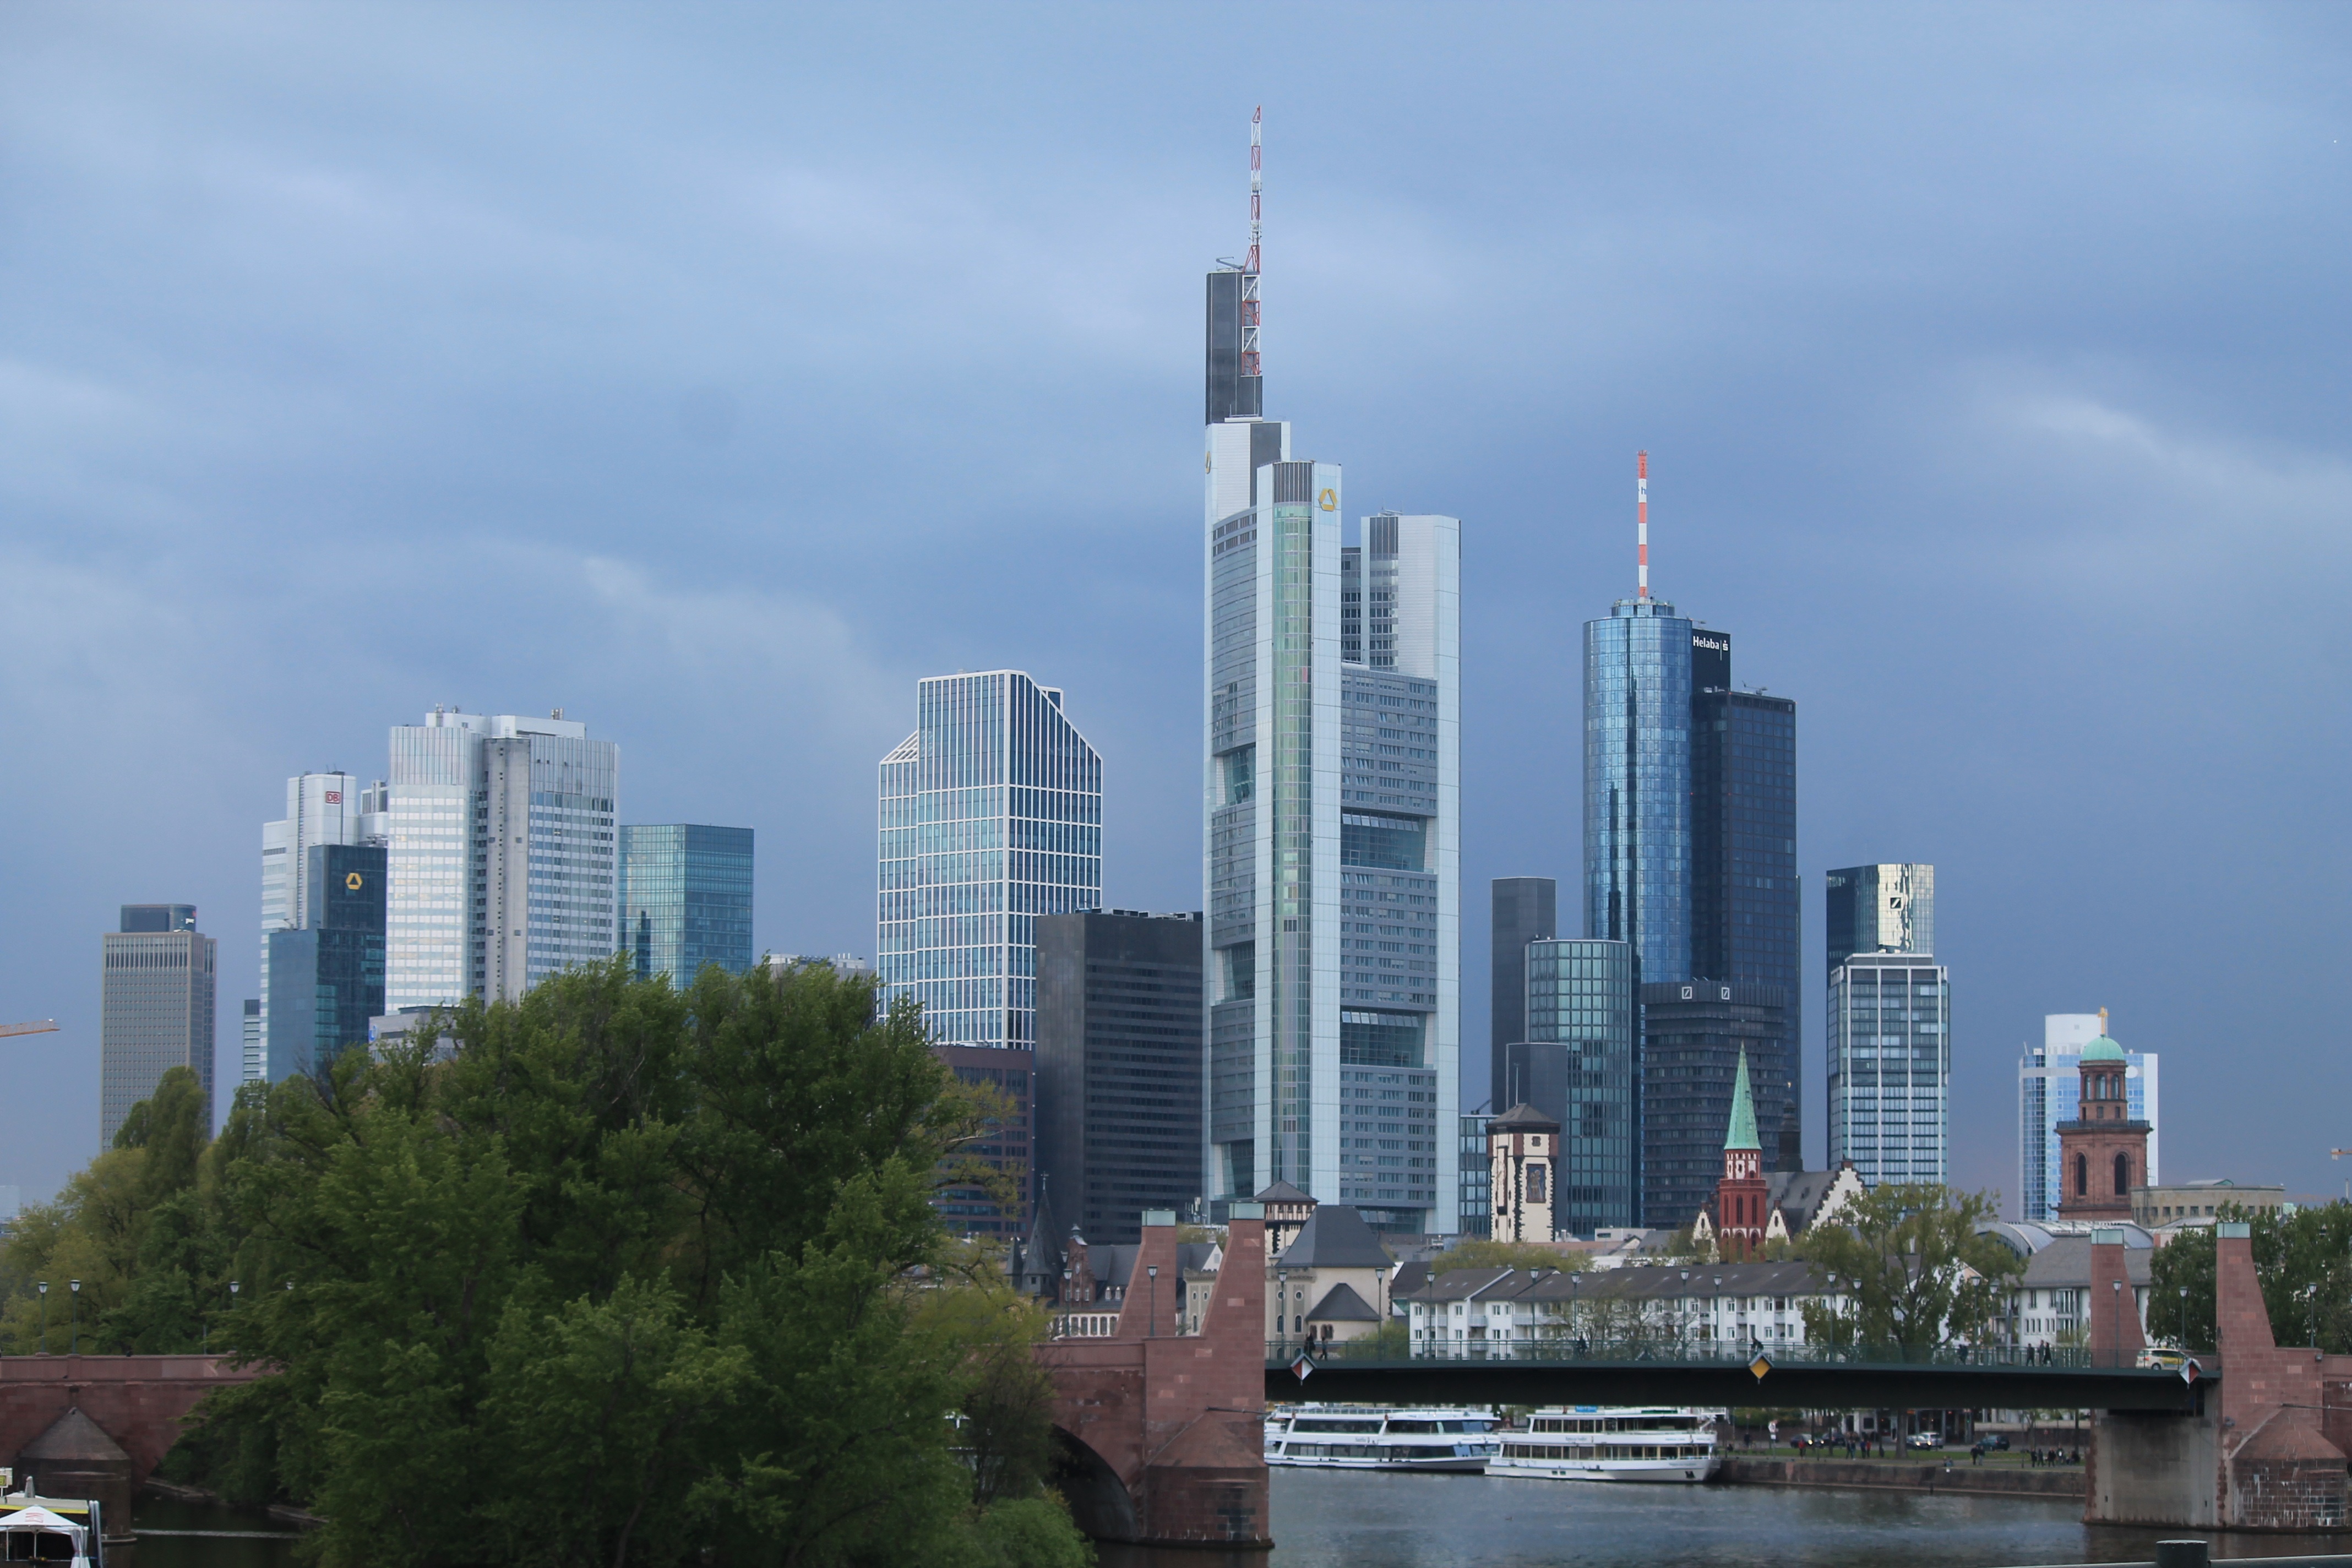
horizon, architecture, sky, skyline, view, city, skyscraper, river, cityscape, downtown, tower, landmark, tower block, clouds, skyscrapers, outlook, gloomy, main, banks, frankfurt am main germany, frankfurt, metropolis, town center, mainhattan, urban area, bank tower, geographical feature, human settlement, atmosphere of earth, metropolitan area